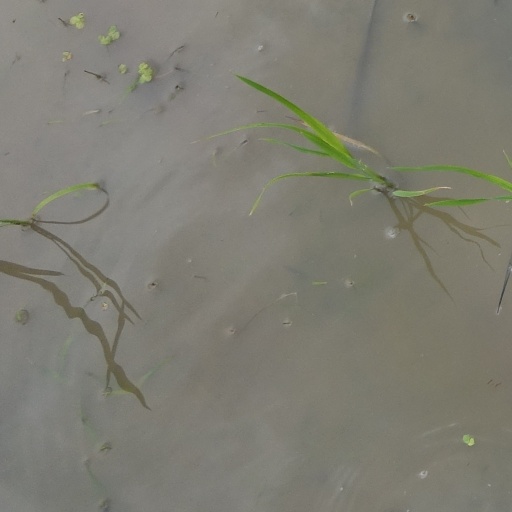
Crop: rice